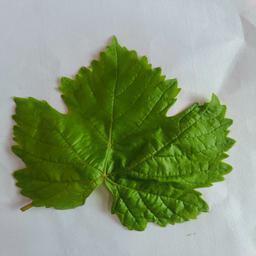
Label: Healthy Leaves